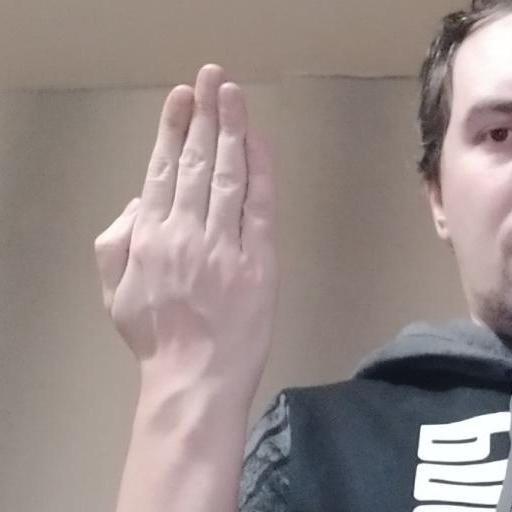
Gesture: stop_inverted